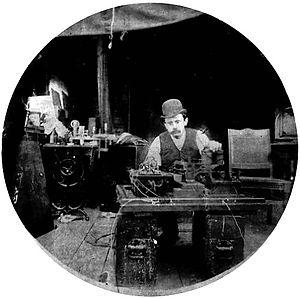
Le Kinétographe est la première caméra argentique de l’histoire du cinéma, conçue en collaboration par l’inventeur et industriel américain Thomas Edison avec son ingénieur électricien, William Kennedy Laurie Dickson, secondé par William Heise, spécialiste du télégraphe électrique. Elle enregistre les premiers films sur support photographique, en tout 148 films de 1890 à septembre 1895.
Le terme précinéma désigne les procédés inventés au cours du XIXᵉ siècle, pour reconstituer le mouvement à partir de dessins ou de photographies, disposés sur un support circulaire revenant cycliquement à son point de départ. Les procédés du précinéma sont antérieurs à une invention capitale qui va délivrer le spectacle présenté de sa répétition cyclique : le film souple, mis au point en 1887 par l'Américain John Carbutt, constitué de nitrate de cellulose, que l'industriel George Eastman met sur le marché en 1888, débité en rouleaux de 70 mm de large, enduits ou non de substance photosensible. Si les procédés antérieurs n'ont pas été pour autant abandonnés à cette époque car ils avaient un marché spécifique, 1888 semble la date clé qui sépare le précinéma du cinéma. Les bandes dessinées ou les alignements de photographies du précinéma présentaient une saynète qui durait une à deux secondes au maximum. Grâce au film souple, les spectacles représentés peuvent durer une dizaine de secondes, voire quelques dizaines de secondes, et, très rapidement, permettront de présenter des films de plusieurs dizaines de minutes.
La première caméra argentique du cinéma, le Kinétographe, enregistre dès 1890 les premiers films du cinéma. Le Kinétoscope est le plus ancien dispositif de l’histoire du cinéma, destiné à visualiser les œuvres photographiques donnant l’illusion du mouvement, les films enregistrés par cette caméra, qui dépassent en durée la rotation cyclique du jouet optique et peuvent ainsi atteindre quelques minutes.